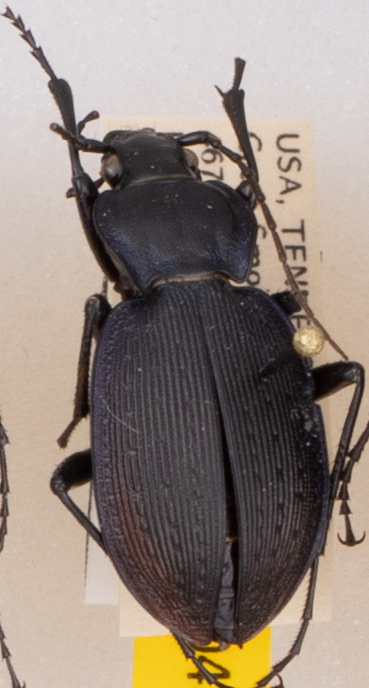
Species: Carabus goryi
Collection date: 2021-07-20
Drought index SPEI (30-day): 0.382
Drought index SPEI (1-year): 1.25
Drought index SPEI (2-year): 1.962